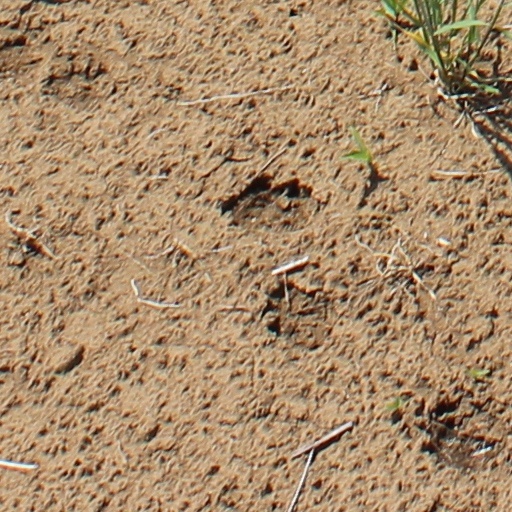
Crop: wheat